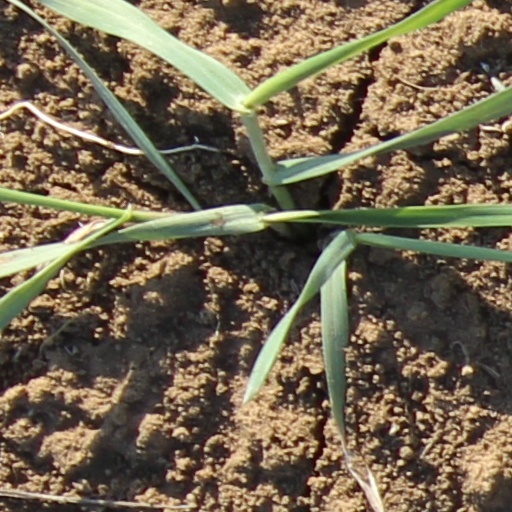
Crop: wheat